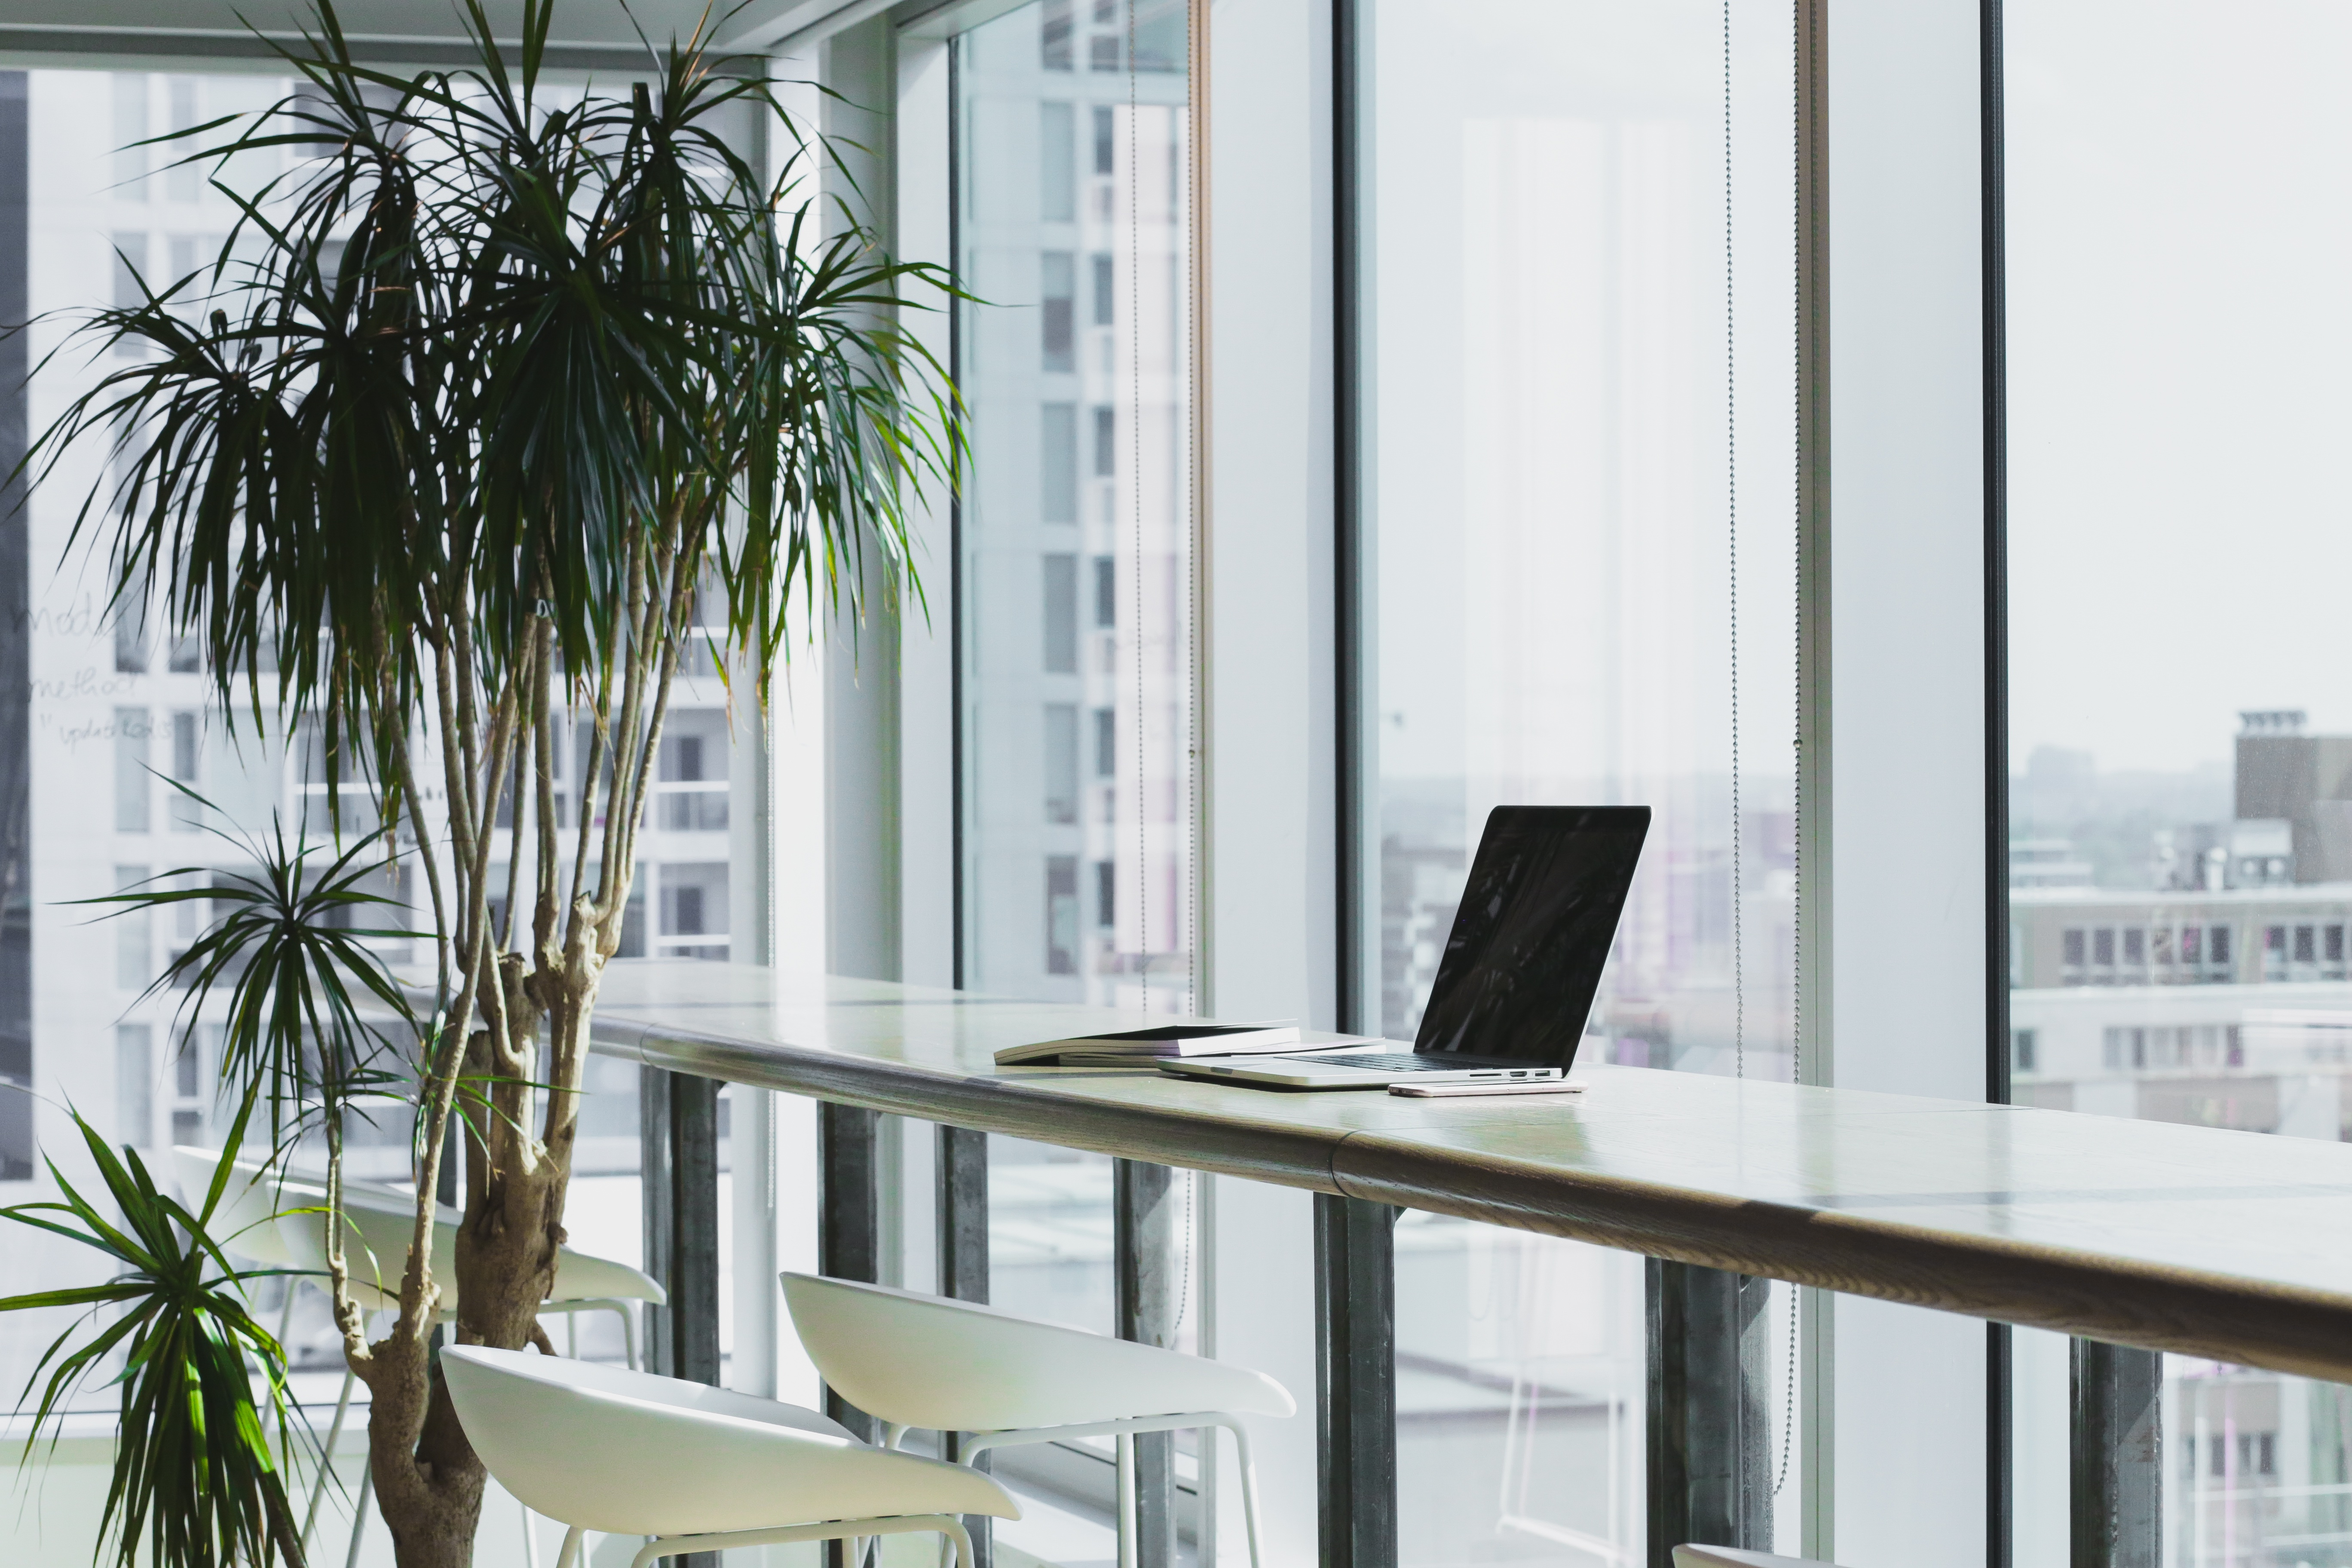
architecture, window, home, balcony, office, facade, property, furniture, room, apartment, interior design, design, condominium, window covering